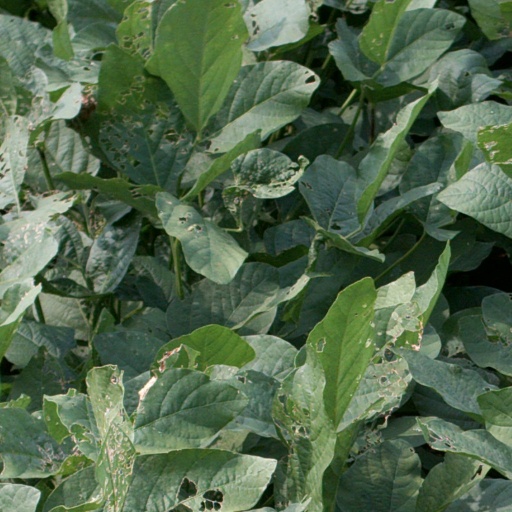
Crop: soybean